Ignar Fjuk

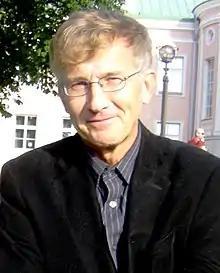
Ignar Fjuk in 2011

Ignar Fjuk (born 12 March 1953) is an Estonian architect, politician, and radio journalist, most notable for being one of the voters for the Estonian restoration of Independence.